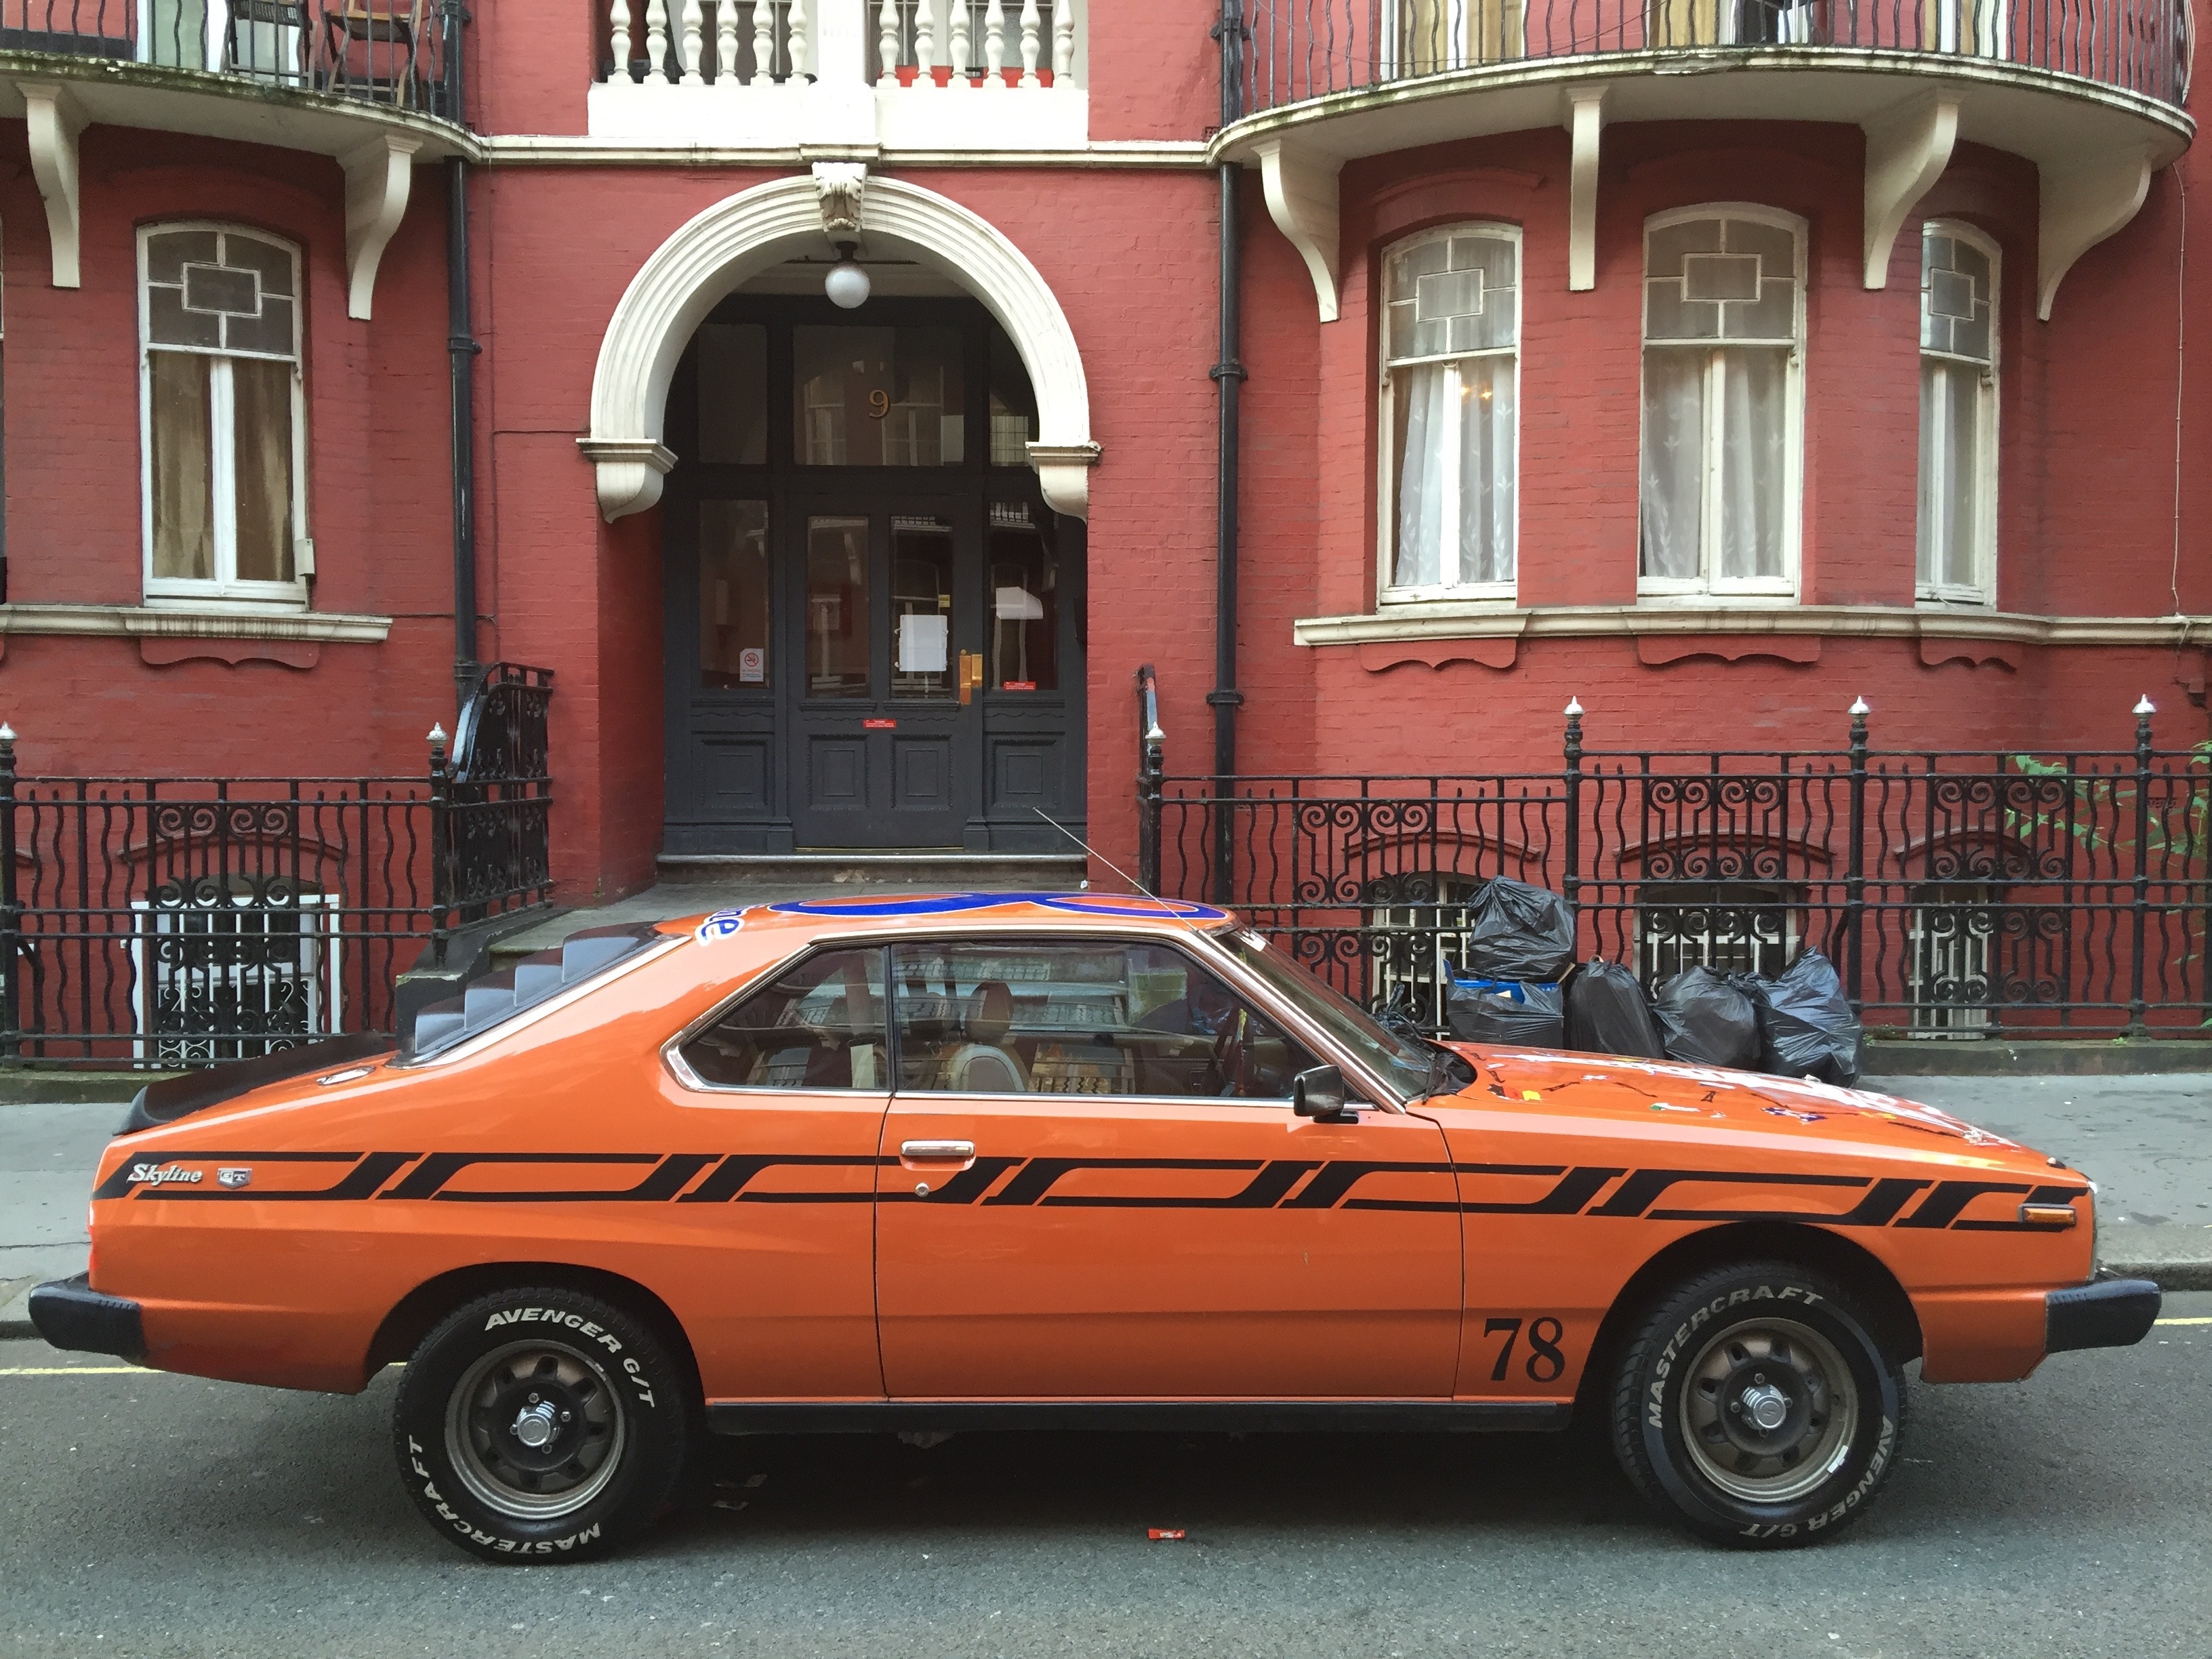
car, vehicle, sports car, supercar, land vehicle, automobile make, automotive exterior, performance car, executive car